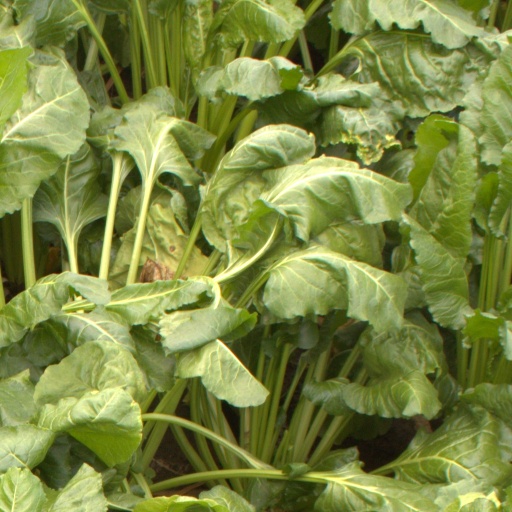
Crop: sugar beet